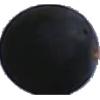
Label: Grape Blue 1